Katō Kiyomasa

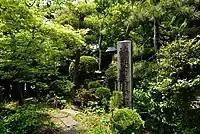
Katō Kiyomasa's birthplace monument（Nakamura-ku, Nagoya）

Kiyomasa was born in what is now Nakamura-ku, Nagoya (situated in contemporary Aichi District, Owari Province) to Katō Kiyotada. Kiyotada's wife, Ito, was a cousin of Toyotomi Hideyoshi's mother. Kiyotada died while his son, Kiyomasa (then known as Toranosuke), was still young. Soon after, Toranosuke entered into Hideyoshi's service, and in 1576, at age 15, was granted a stipend of 170 "koku".